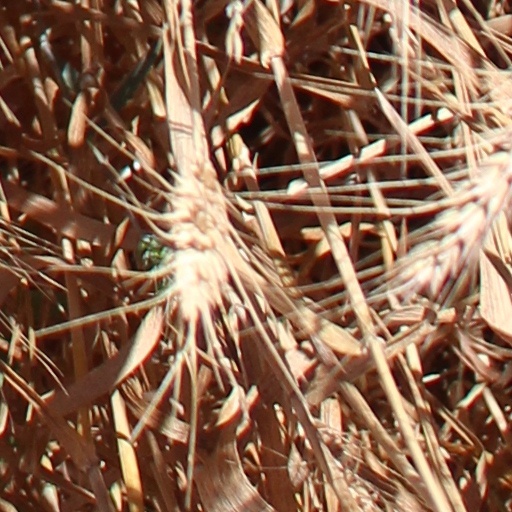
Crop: wheat